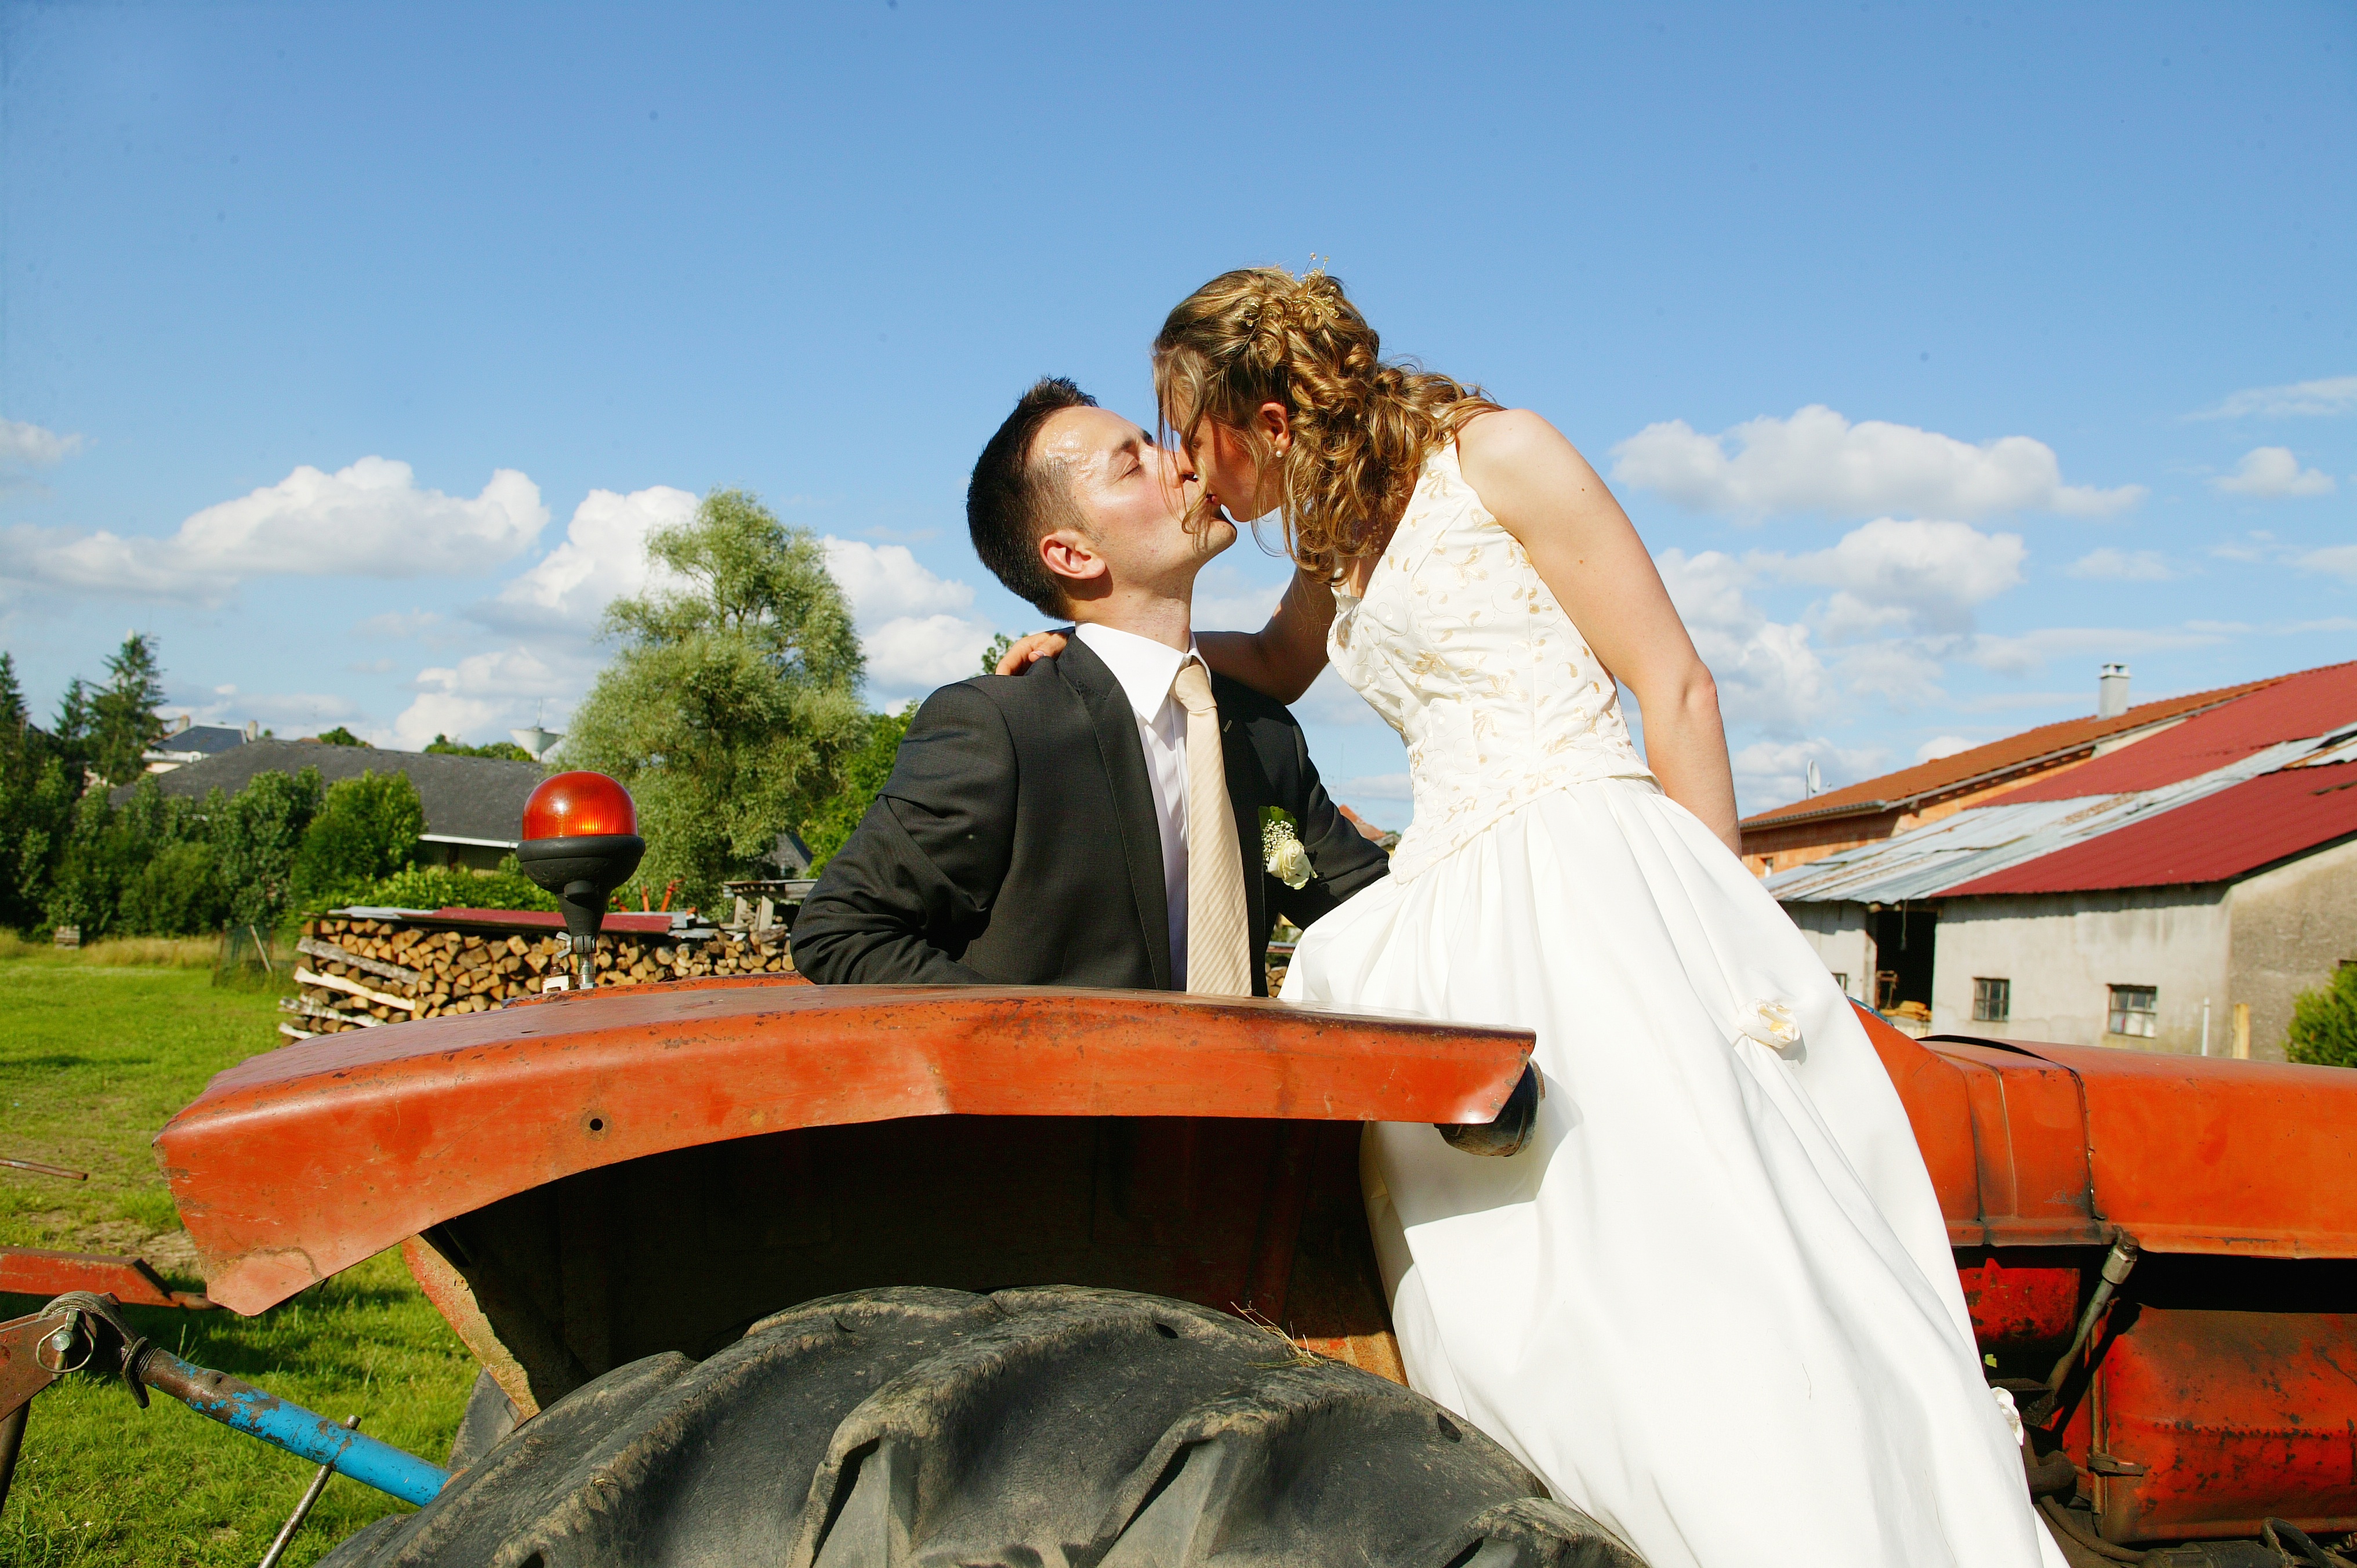
man, bride, groom, ceremony